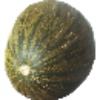
Label: melon_piel_de_sapo